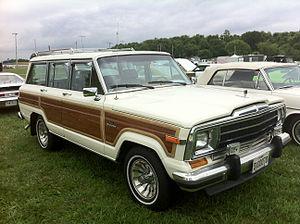
Un woody est un type de carrosserie rétro vintage américain, des débuts de l'histoire de l'automobile, en vogue aux États-Unis entre les années 1930 et années 1950.